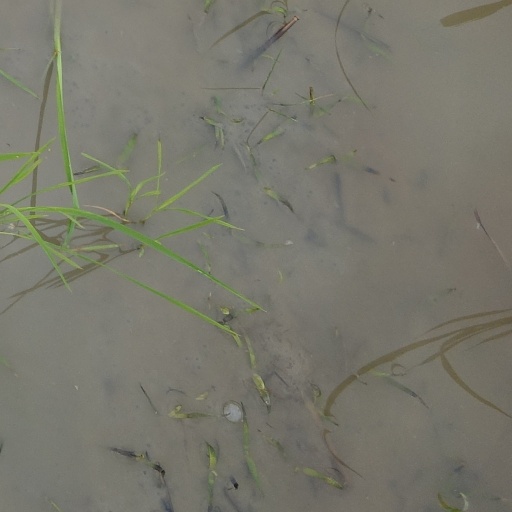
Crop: rice